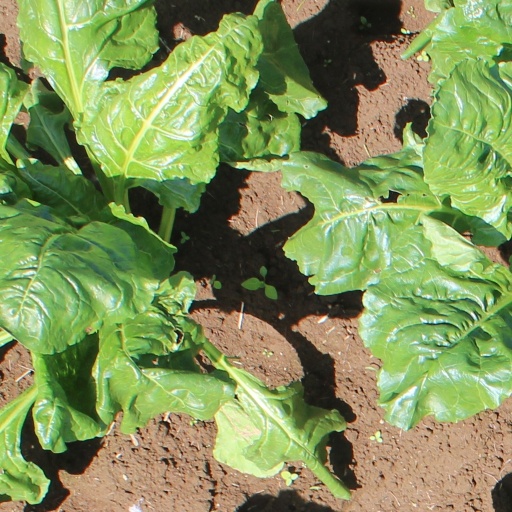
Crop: sugar beet